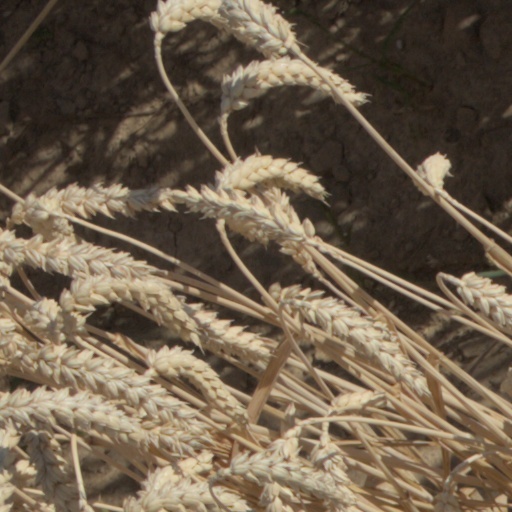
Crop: wheat